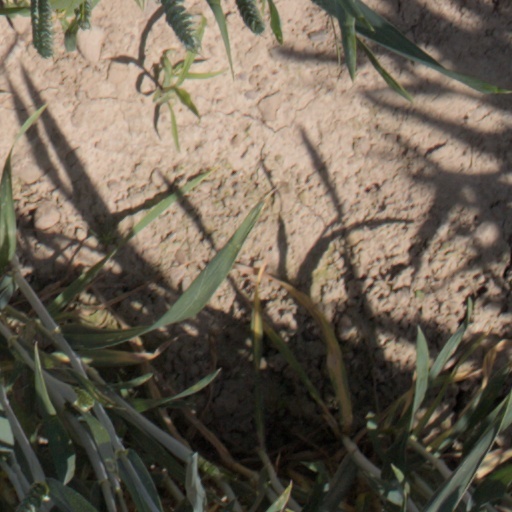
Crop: wheat